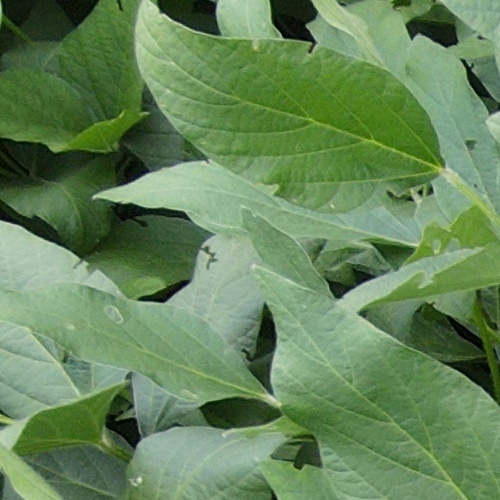
Label: Caterpillar